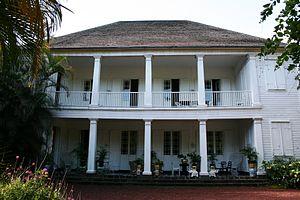
Vue du château Bel-Air, au Tampon, à La Réunion.
Liste des châteaux français par régions
Cet article recense les bâtiments protégés au titre des monuments historiques de La Réunion, en France.
Le château Bel-Air est un édifice remarquable de l'île de La Réunion, département d'outre-mer français dans le sud-ouest de l'océan Indien. Situé au 23, rue Kervéguen, au Tampon, il est inscrit à l'inventaire supplémentaire des Monuments historiques depuis le 13 septembre 1984, une inscription qui recouvre les façades et les toitures, mais aussi le jardin. Il accueille actuellement le consulat honoraire des Seychelles à La Réunion.
Douze pays étrangers entretiennent un consulat ou une représentation consulaire sur l'île de La Réunion, département d'outre-mer français dans le sud-ouest de l'océan Indien. Parmi eux, trois sont des pays insulaires du sud-ouest de l'océan Indien, et donc rattachés à l'Afrique d'un point de vue géopolitique : Madagascar, Maurice et les Seychelles. À l'exception de l'Inde et de la République populaire de Chine, tous les autres sont européens, mais seulement cinq sur sept relèvent de l'Union européenne, de laquelle La Réunion fait partie en tant que région ultrapériphérique. On recense trois consulats généraux, six consulats honoraires et trois vice-consulats honoraires. Cinq représentations sont installées à Saint-Denis, le chef-lieu, dont les trois consulats généraux.